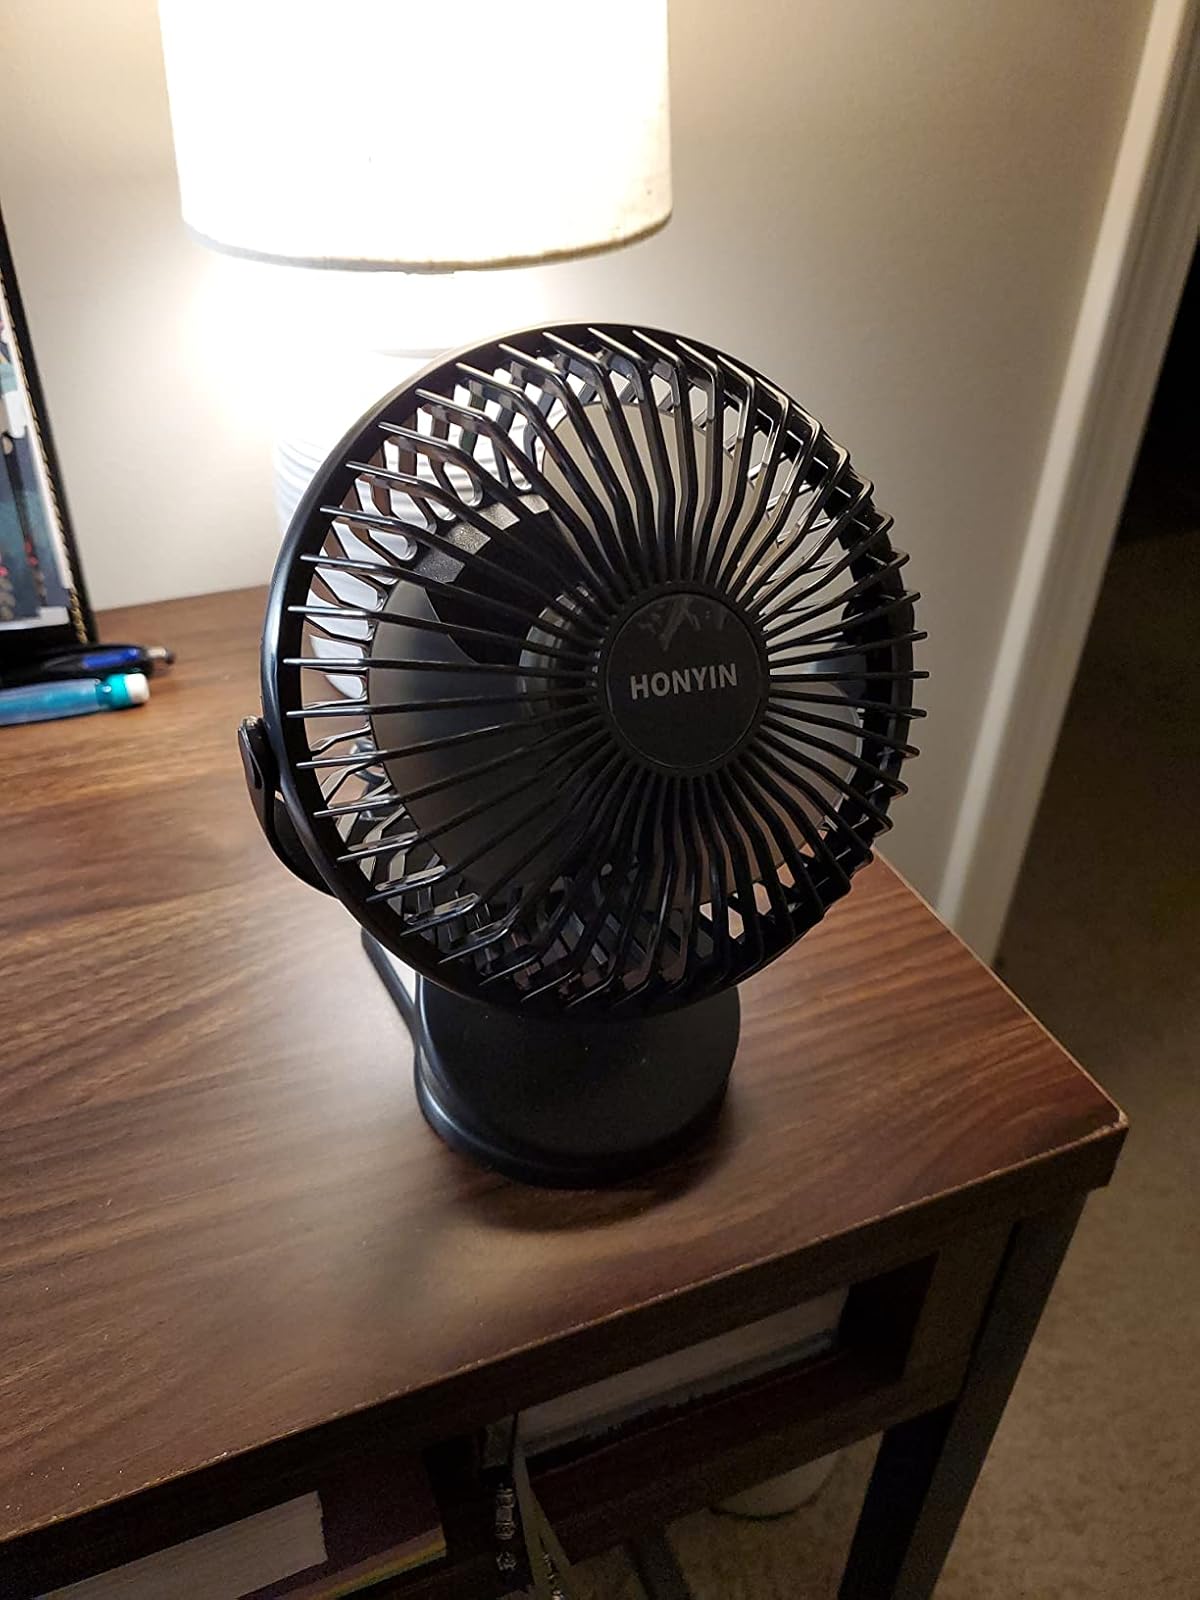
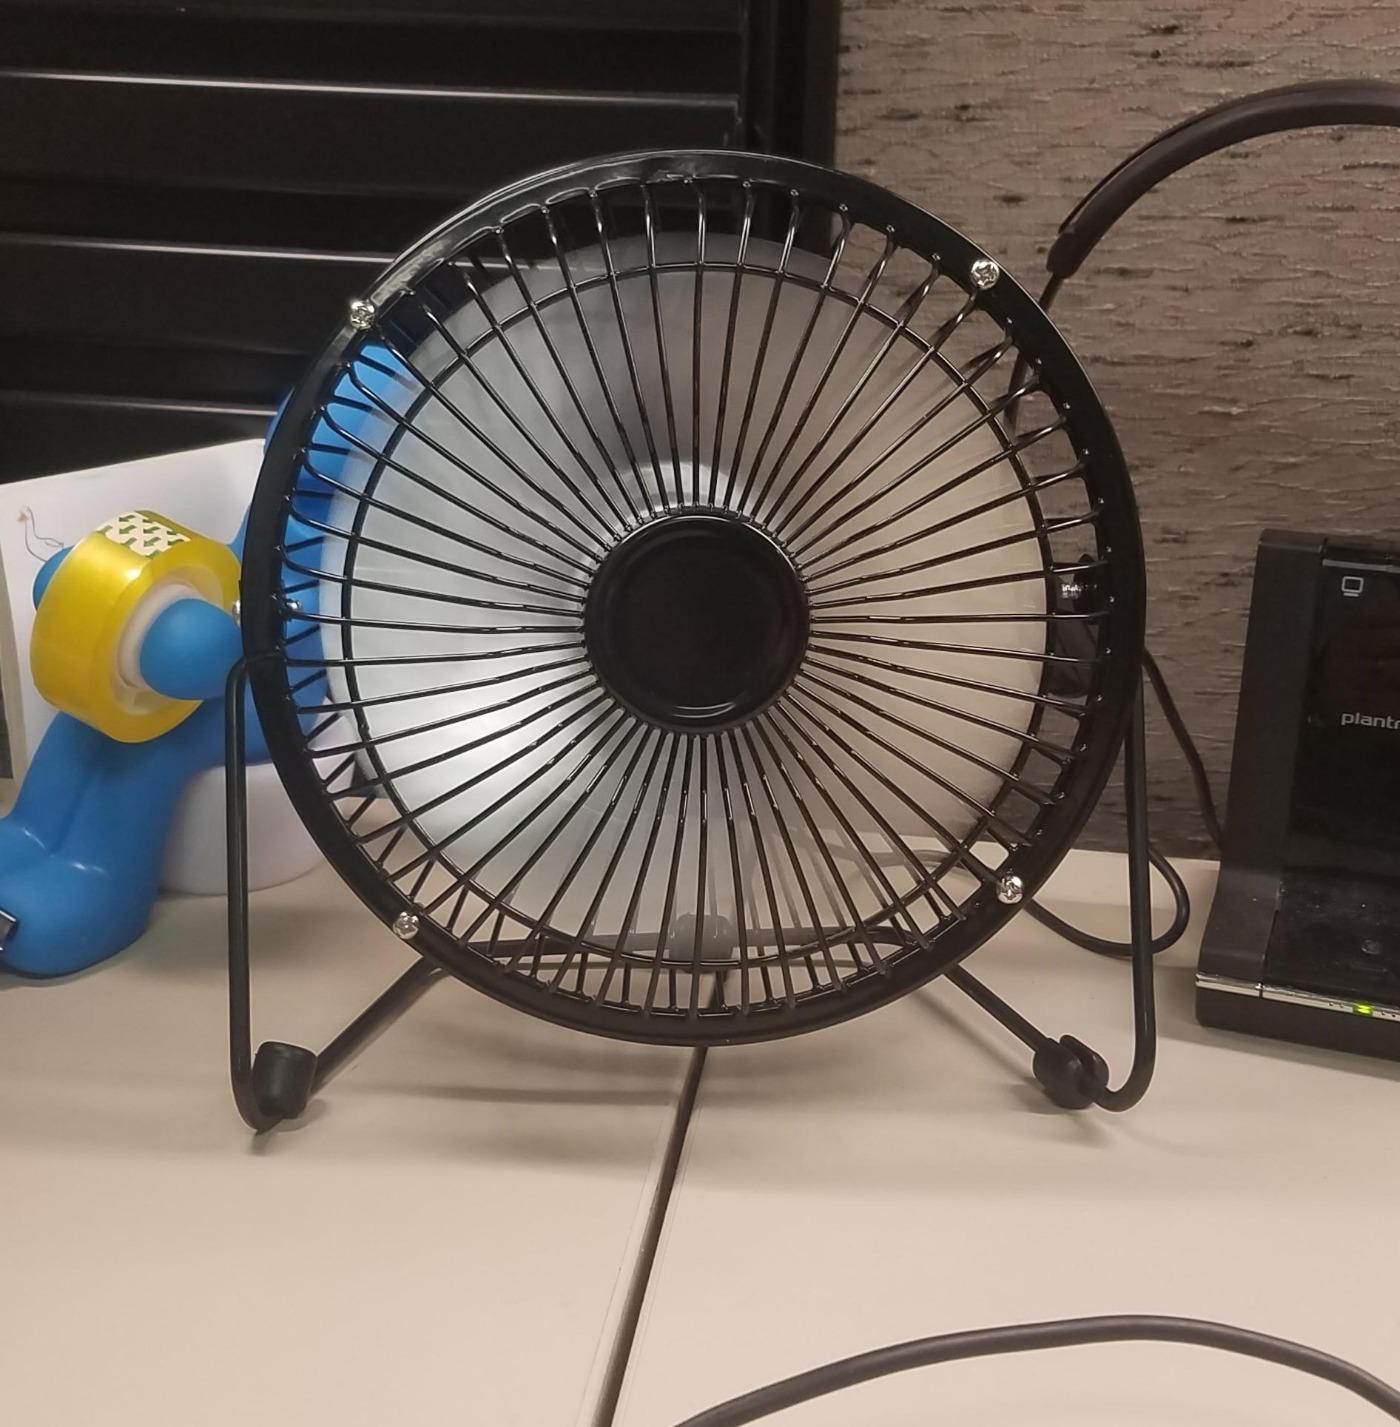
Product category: fan
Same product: no